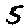
Label: 5